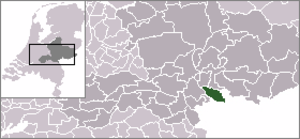
Rijnwaarden est une ancienne commune de la province néerlandaise de la Gueldre. Elle comptait 10 849 habitants au 30 avril 2017 et avait une superficie de 44,86 km². À la suite de la réorganisation municipale du 1ᵉʳ janvier 2018, elle a été annexée à la commune de Zevenaar.